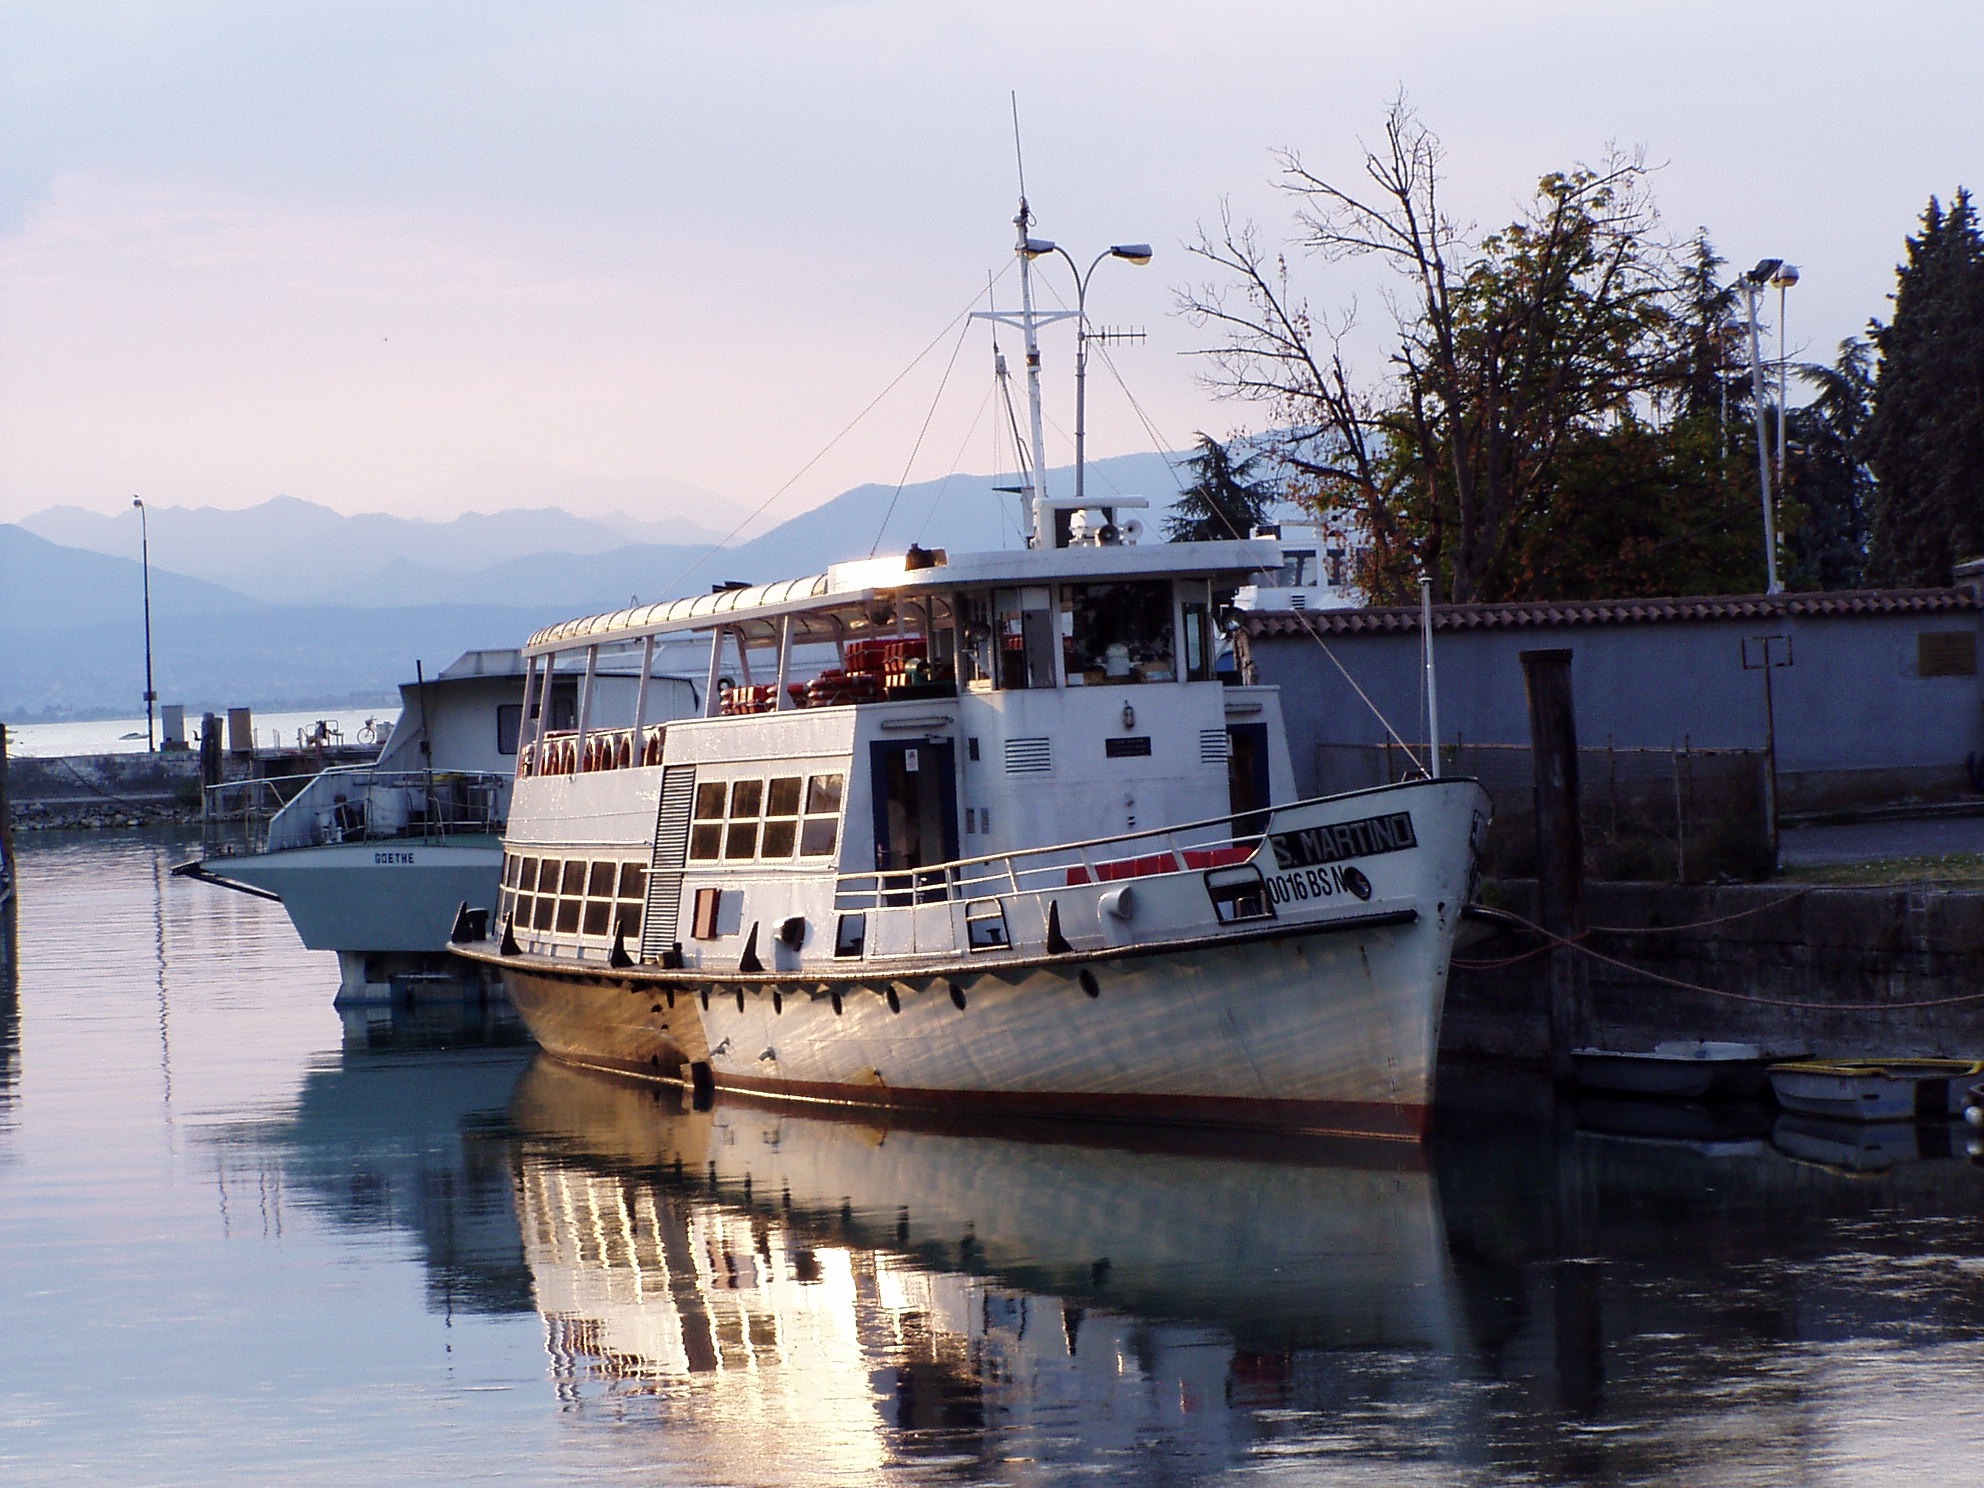
sea, coast, dock, boat, lake, ship, rust, vehicle, yacht, bay, harbor, waterway, ferry, ships, motor, navigation, channel, tugboat, watercraft, porto, fishing vessel, passenger ship, motor vessel, fishing trawler